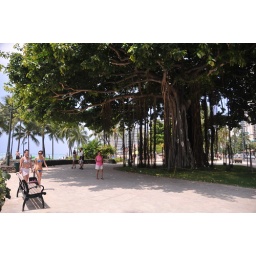
Famous banyan tree in Waikiki beach